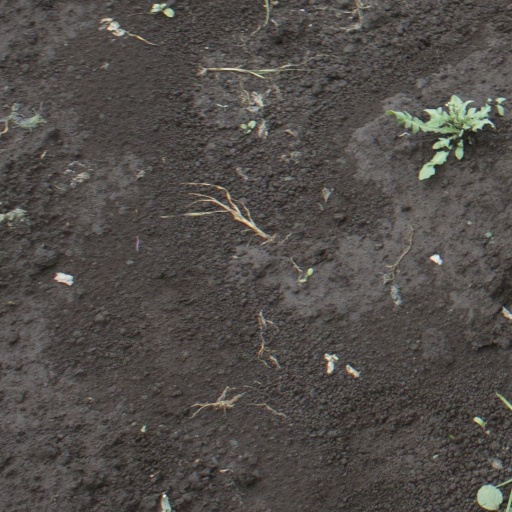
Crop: soybean